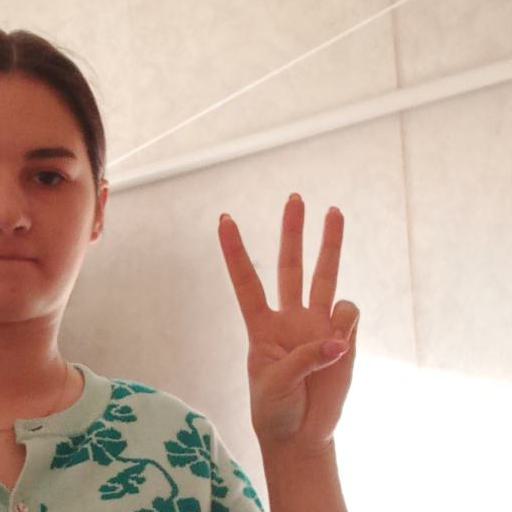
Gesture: three